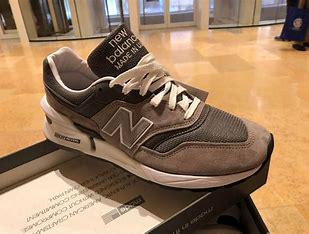
Brand: New
Model: Balance New Balance 997 Marathon